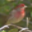
Label: bird